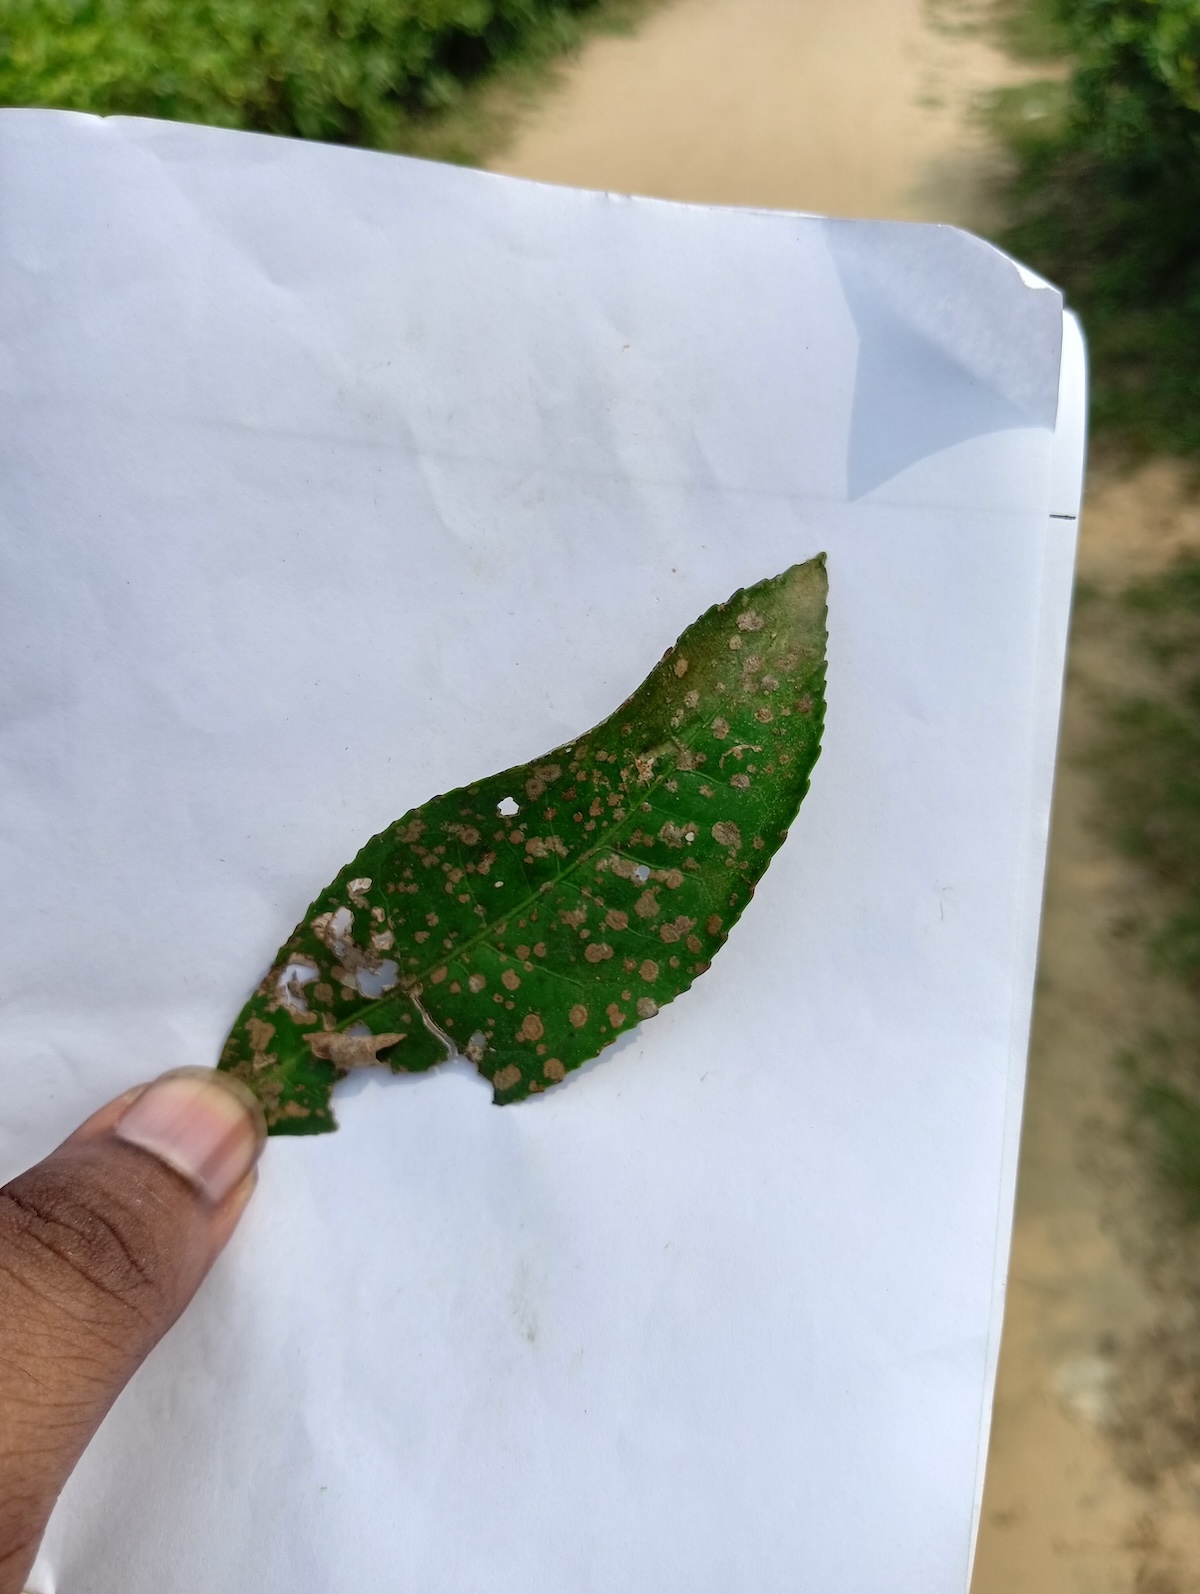
Label: Tea algal leaf spot